Operation Thunderbolt (1997)

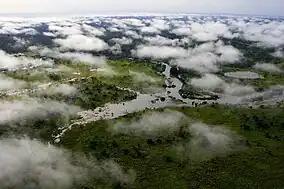
The Ugandan rebels found refuge in the Garamba National Park (pictured) after their defeats in Operation Thunderbolt and other battles.

Instead of relieving Yei's garrison, the column was ambushed by the SPLA about halfway between Morobo and Yei, and suffered 3,000 casualties: 2,000 killed and 1,000 captured. The survivors were routed and fled in disarray to Juba. The column's leaders were mostly killed, wounded or captured: WNBF commander Juma Oris was badly wounded though escaped, while Ex-FAR Captain Jean-Marie Magabo was captured. Following this defeat, Yei's garrison surrendered on 12 or 13 March, though many of its fighters attempted to flee into the bush. They left behind much materiel, including at least nine 122mm howitzers, one 37mm anti-aircraft gun, and five Chinese-made T-59 tanks. Several WNBF fighters, including the militia's deputy commander Abdulatif Tiyua, were also captured in the town. The Sudanese government responded by ordering 2,000 SAF soldiers who were retreating toward Juba to instead march on Yei, officially to aid the besieged garrison, although the government knew that the town had already fallen. This counter-attack failed, and 1,000 SAF soldiers were captured or surrendered, while the rest were killed or scattered by the rebels.